Mitsubishi ME21/24 engine

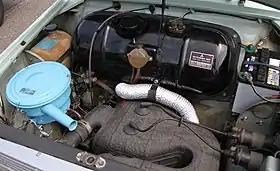
ME24D engine in a Mitsubishi 360 (LT25)

The ME21/24 engine was Shin Mitsubishi Heavy-Industries' (one of the three divisions of Mitsubishi Heavy Industries until their consolidation in 1964) replacement for the 309 cc single-cylinder overhead valve ME20 engine. Unlike its predecessor, this was a two-stroke, a concept to which Mitsubishi was to prove faithful for its smallest engines until the 1972 introduction of the Vulcan 2G21.